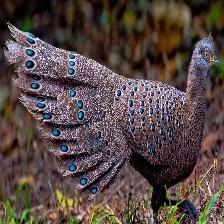
Species: BORNEAN PHEASANT
Scientific name: POLYPLECTRON SCHLEIERMACHERI